Marion Fairfax

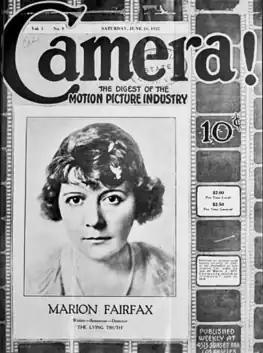
Marion Fairfax on 1922 magazine cover

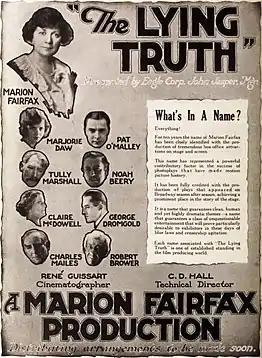
Publicity for "The Lying Truth" (1922)

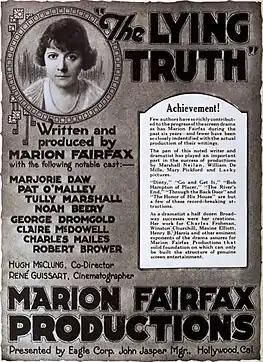
"The Lying Truth" (1922) publicity

Marion Fairfax (born Marion Neiswanger; October 24, 1875 – October 2, 1970) was an American screenwriter, playwright, actress, and producer.